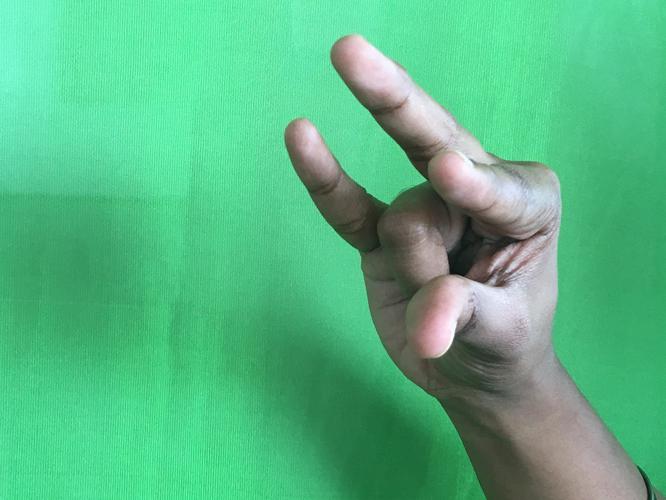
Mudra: Kangulam
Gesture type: single_hand